Couesnophone

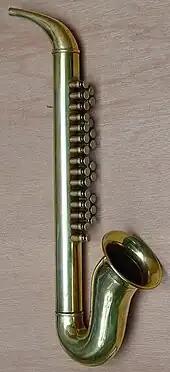
Couesnophone by French manufacturer Couesnon

The couesnophone, also known as the goofus or queenophone, is a free-reed musical instrument in a saxophone shape, patented by French instrument manufacturer Couesnon in 1924. Its reeds vibrate when the desired keys are activated and the player blows through a tube. "Best described as a mouth-blown accordion," "it sounded like a cross between a harmonica and an accordion."